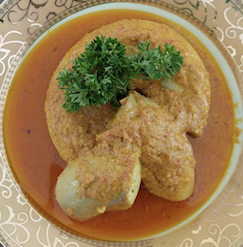
Label: gulai_tambusu